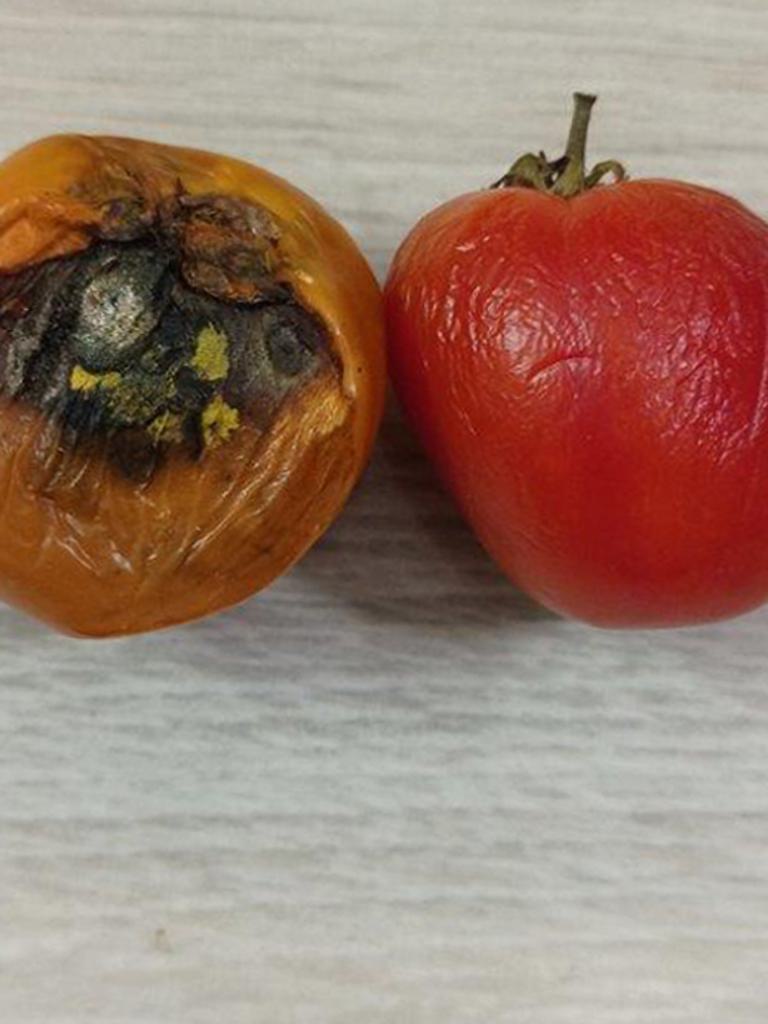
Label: Rotten